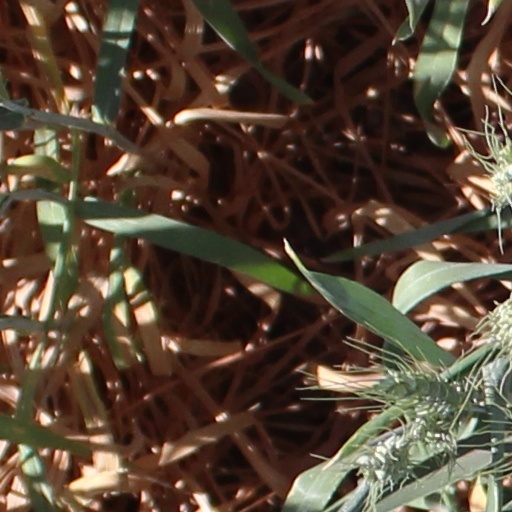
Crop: wheat